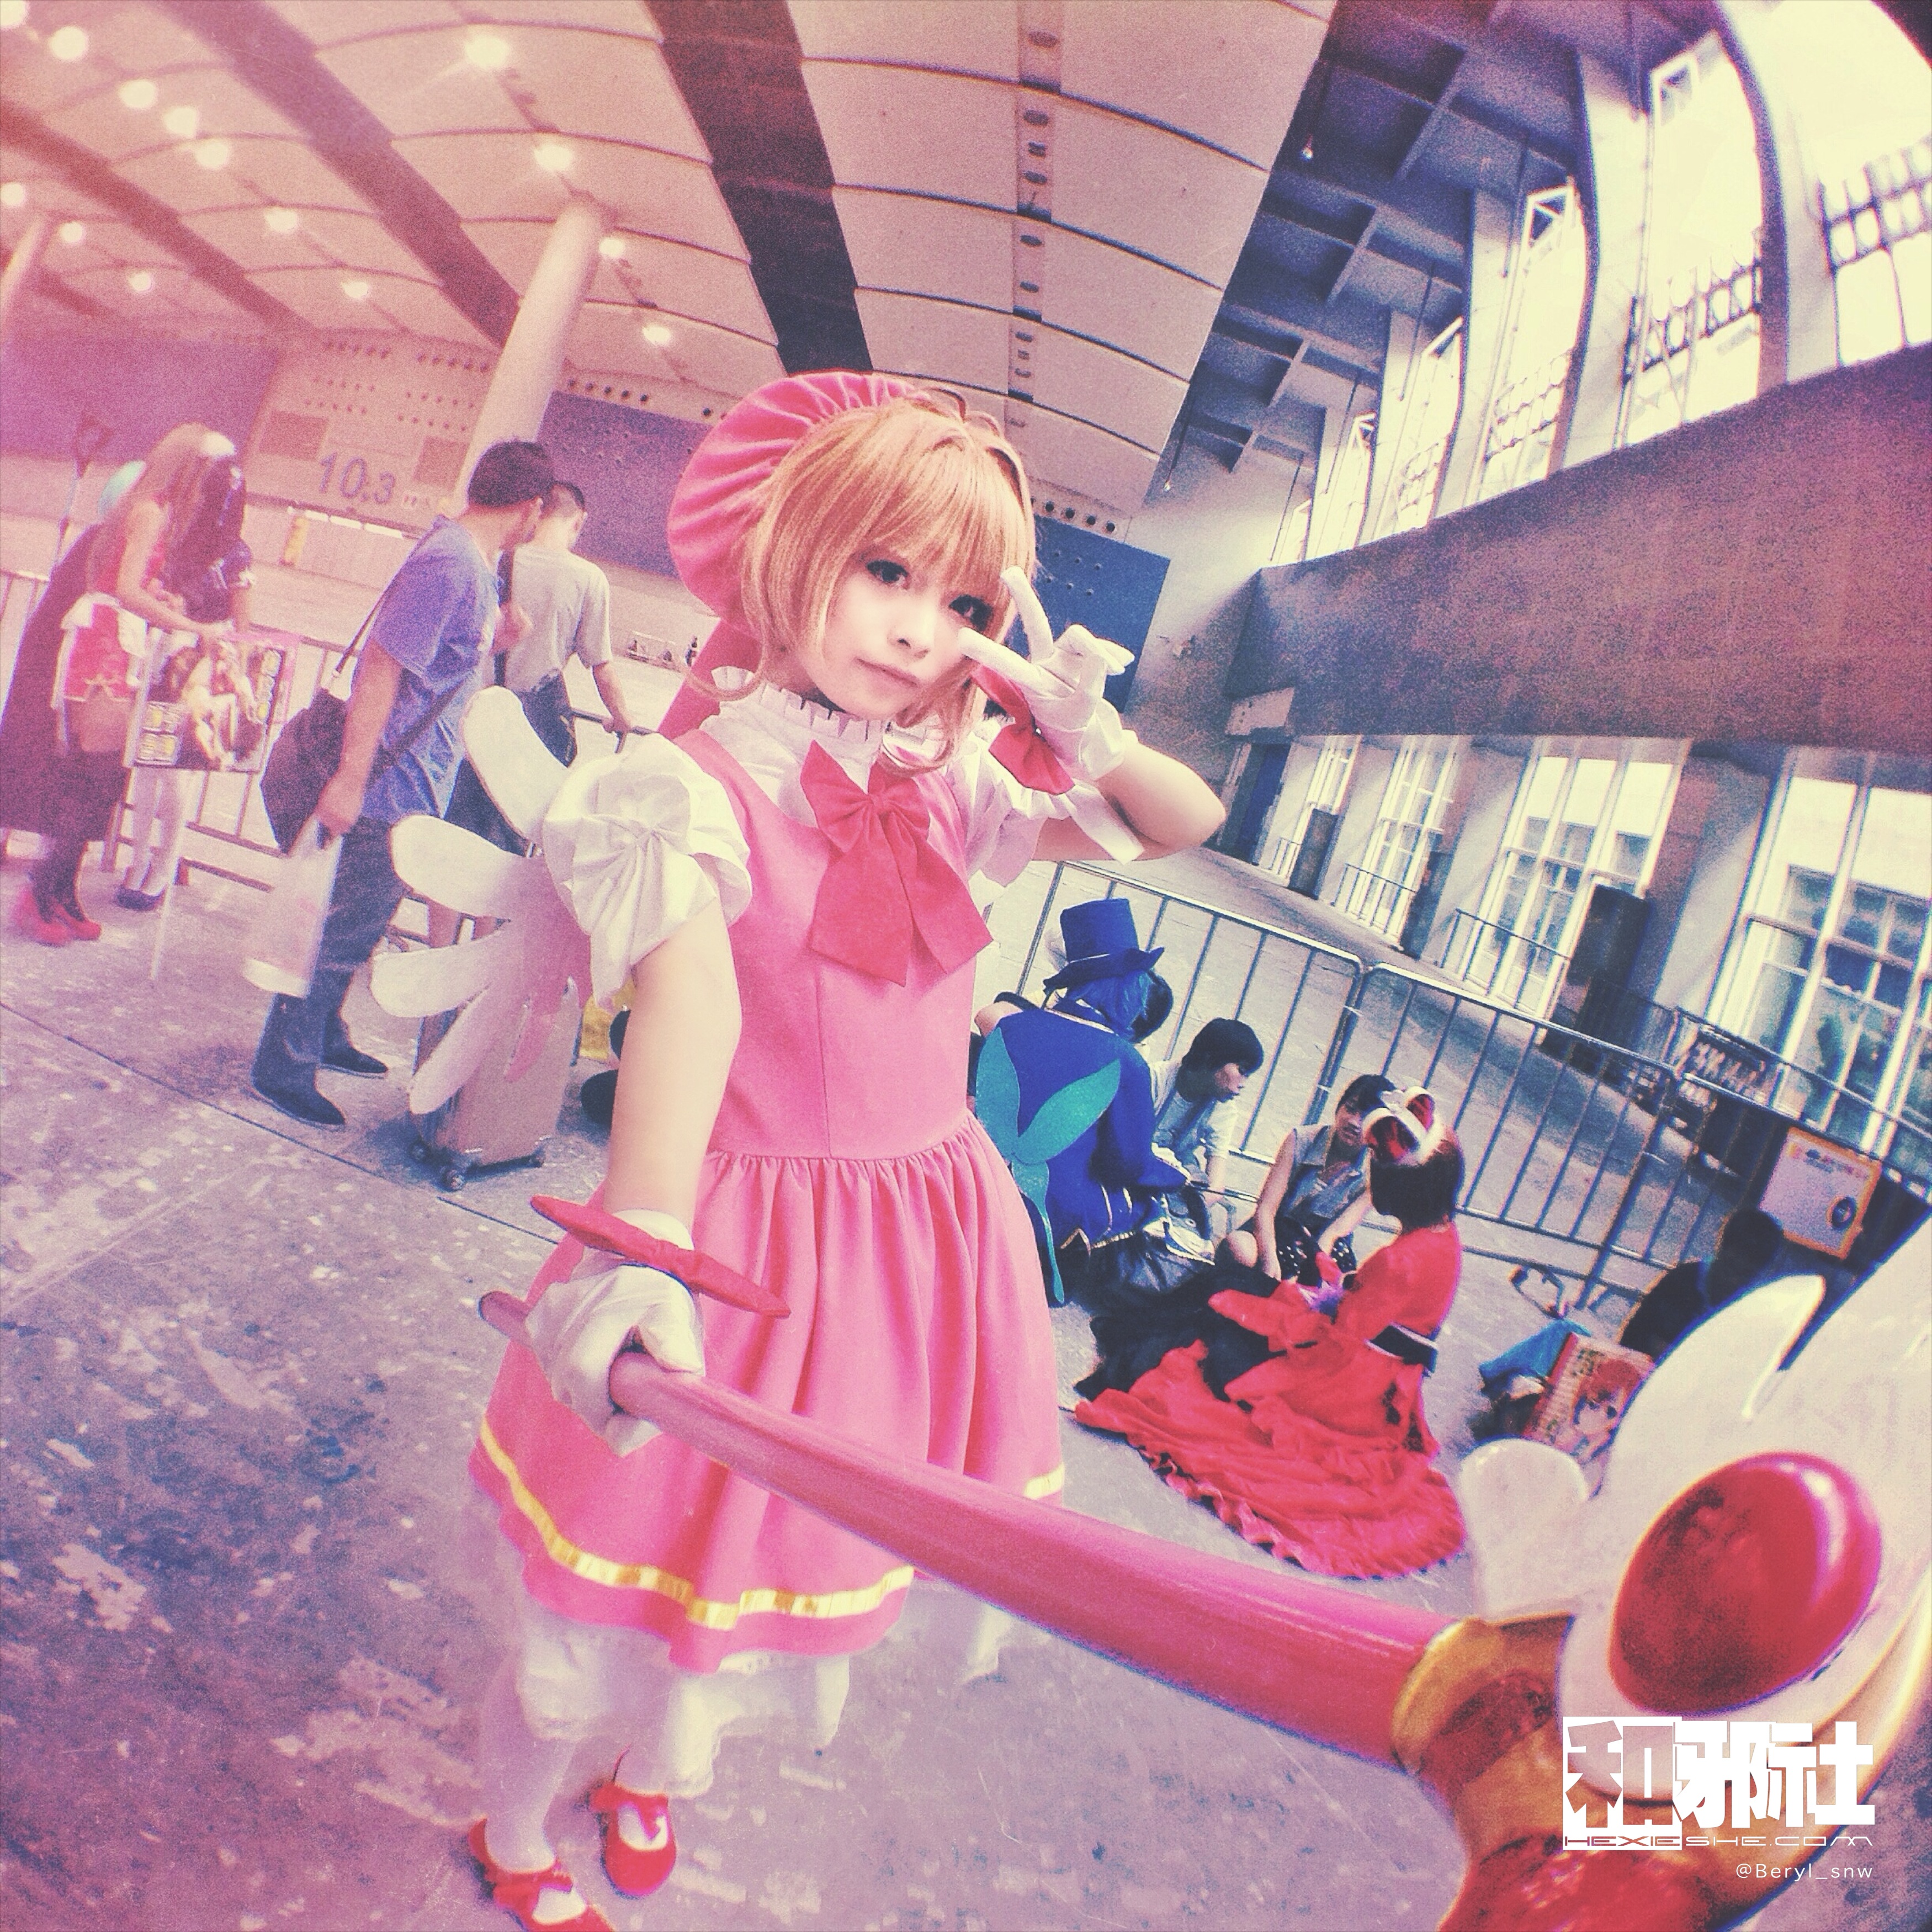
iphone, girl, cute, summer, clothing, cosplay, 2014, illustration, cellphone, canton, costume, china, anime, comic, comiccon, guangzhou, anijoy, mextures